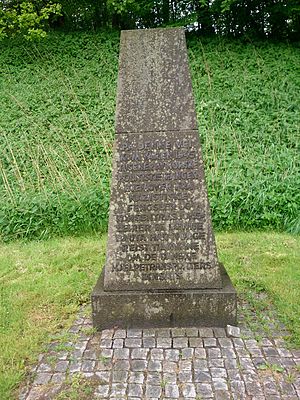
Kruså / Historie
Kruså ligger i Sønderjylland og er en mindre by i Bov Sogn med 1.510 indbyggere .Byen har navn efter Krusåen, der danner grænsen mellem Danmark og Tyskland og har sit udløb i Flensborg Fjord. Kruså ligger i Kruså-tunneldal ved landevejen mellem Aabenraa og Flensborg. Kruså tilhører Aabenraa Kommune og er beliggende i Region Syddanmark.